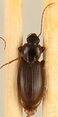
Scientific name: Synuchus impunctatus
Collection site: Bartlett Experimental Forest NEON (BART), plot BART_068